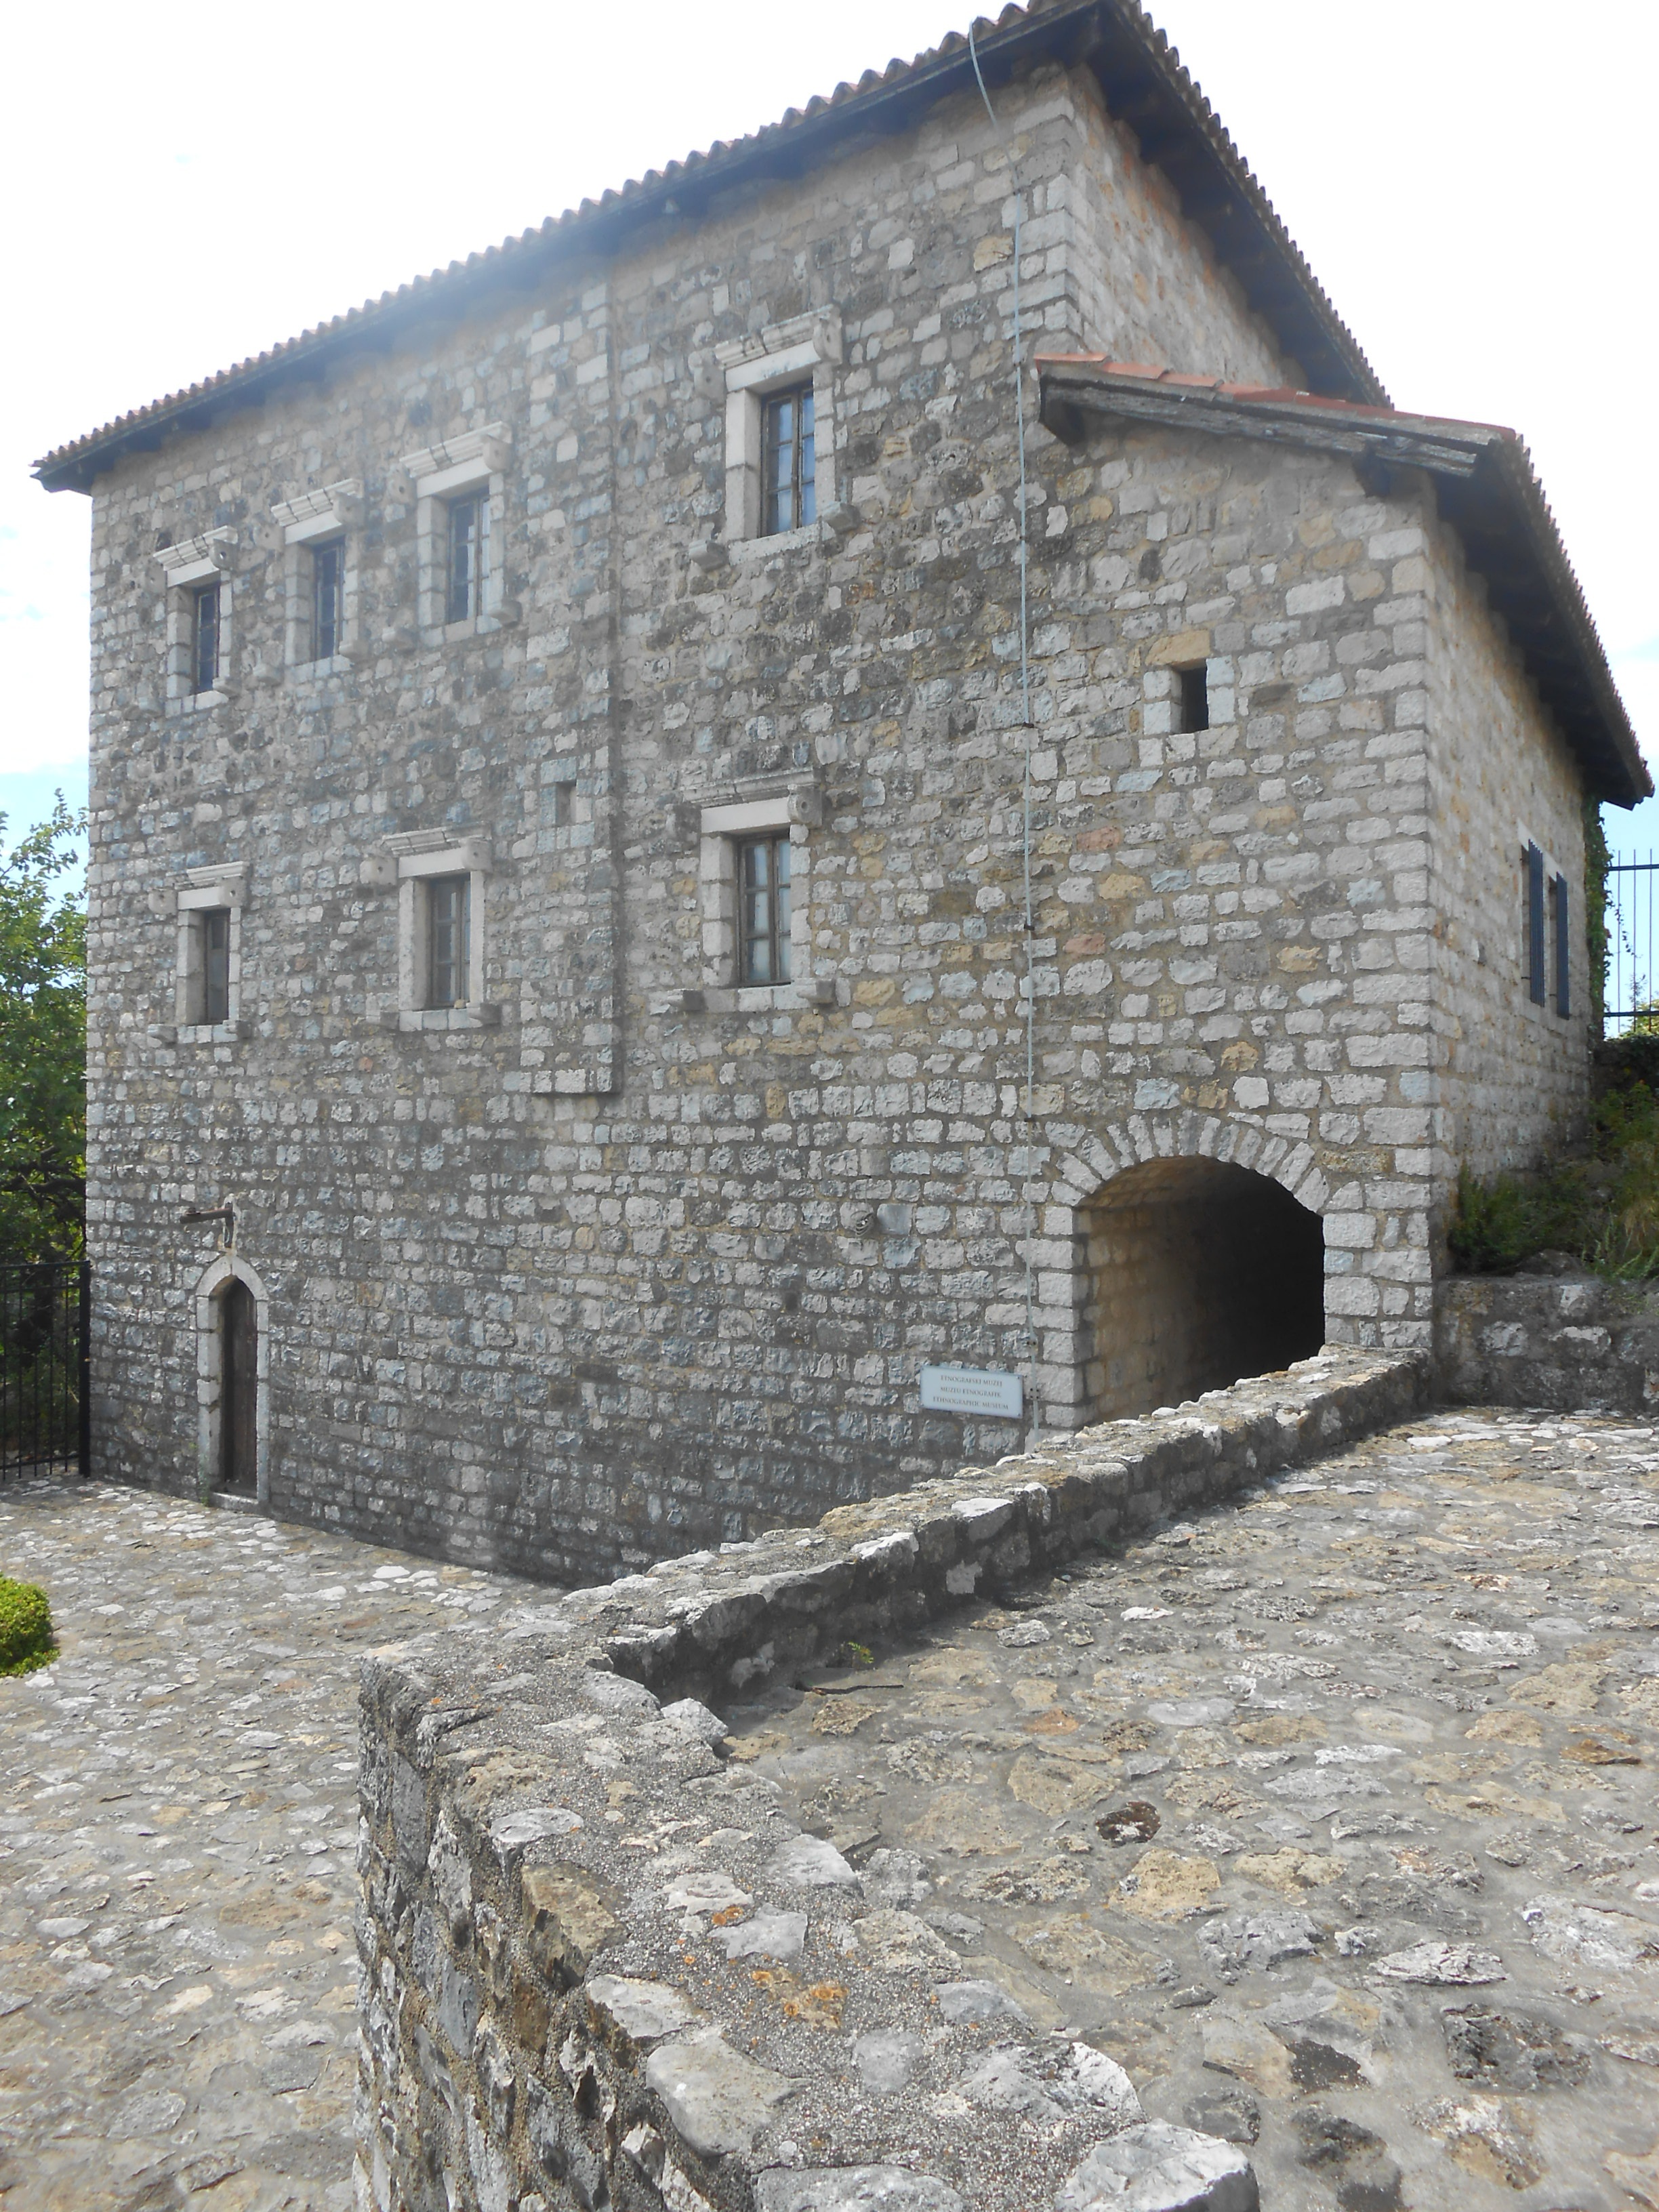
house, window, building, stone, village, cottage, castle, property, chapel, place of worship, farmhouse, monastery, estate, albania, almshouse